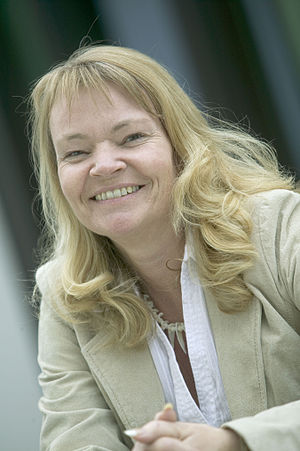
Kari Kjønaas Kjos
Kari Kjønaas Kjos
Kari Kjønaas Kjos er en norsk politiker. Hun har været valgt ind i Stortinget fra Akershus siden 2005.